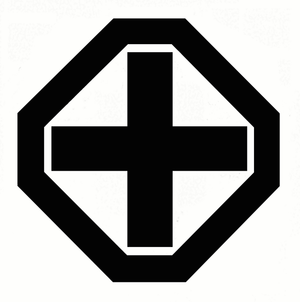
Itagaki Taisuke, est un homme politique japonais à la tête du Mouvement pour la liberté et les droits du peuple, qui finit par devenir le premier parti politique japonais.